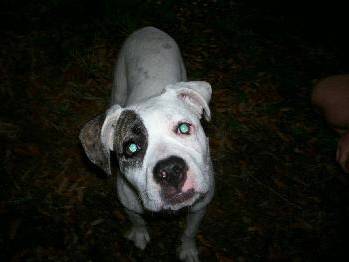
Label: dog